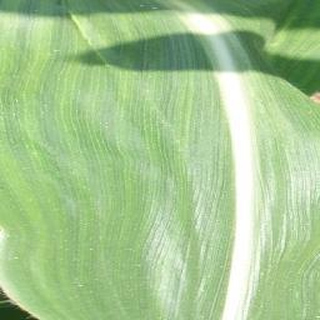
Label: healthy_corn